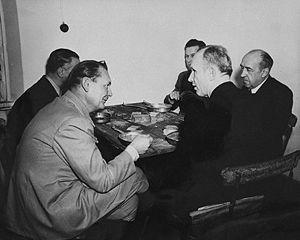
Baldur von Schirach, né le 9 mai 1907 à Berlin et mort le 8 août 1974 à Kröv-an-der-Mosel, est un dignitaire du parti nazi, nommé par Hitler chef des Jeunesses hitlériennes, et le gauleiter de Vienne sous le Troisième Reich.
Le procès de Nuremberg intenté par les puissances alliées contre 24 des principaux responsables du Troisième Reich, accusés de complot, crimes contre la paix, crimes de guerre et crimes contre l'humanité, se tient du 20 novembre 1945 au 1ᵉʳ octobre 1946 dans le Palais de justice de Nuremberg et constitue la première mise en œuvre d'une juridiction pénale internationale.